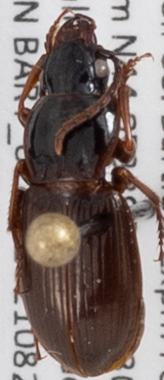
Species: Pterostichus pensylvanicus
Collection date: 2021-08-25
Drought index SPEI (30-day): -0.386
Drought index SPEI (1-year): -0.944
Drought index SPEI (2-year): -0.54